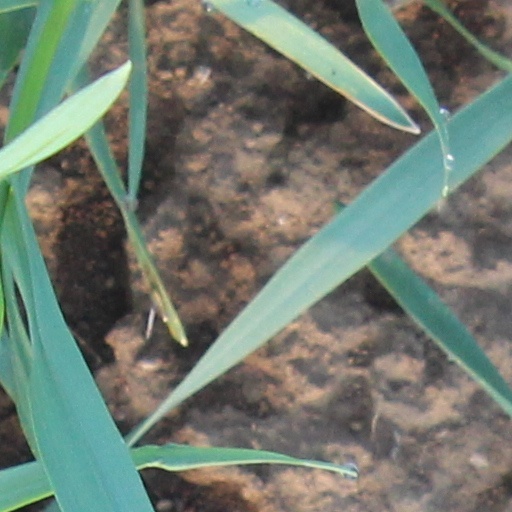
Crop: wheat